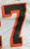
Number: 7